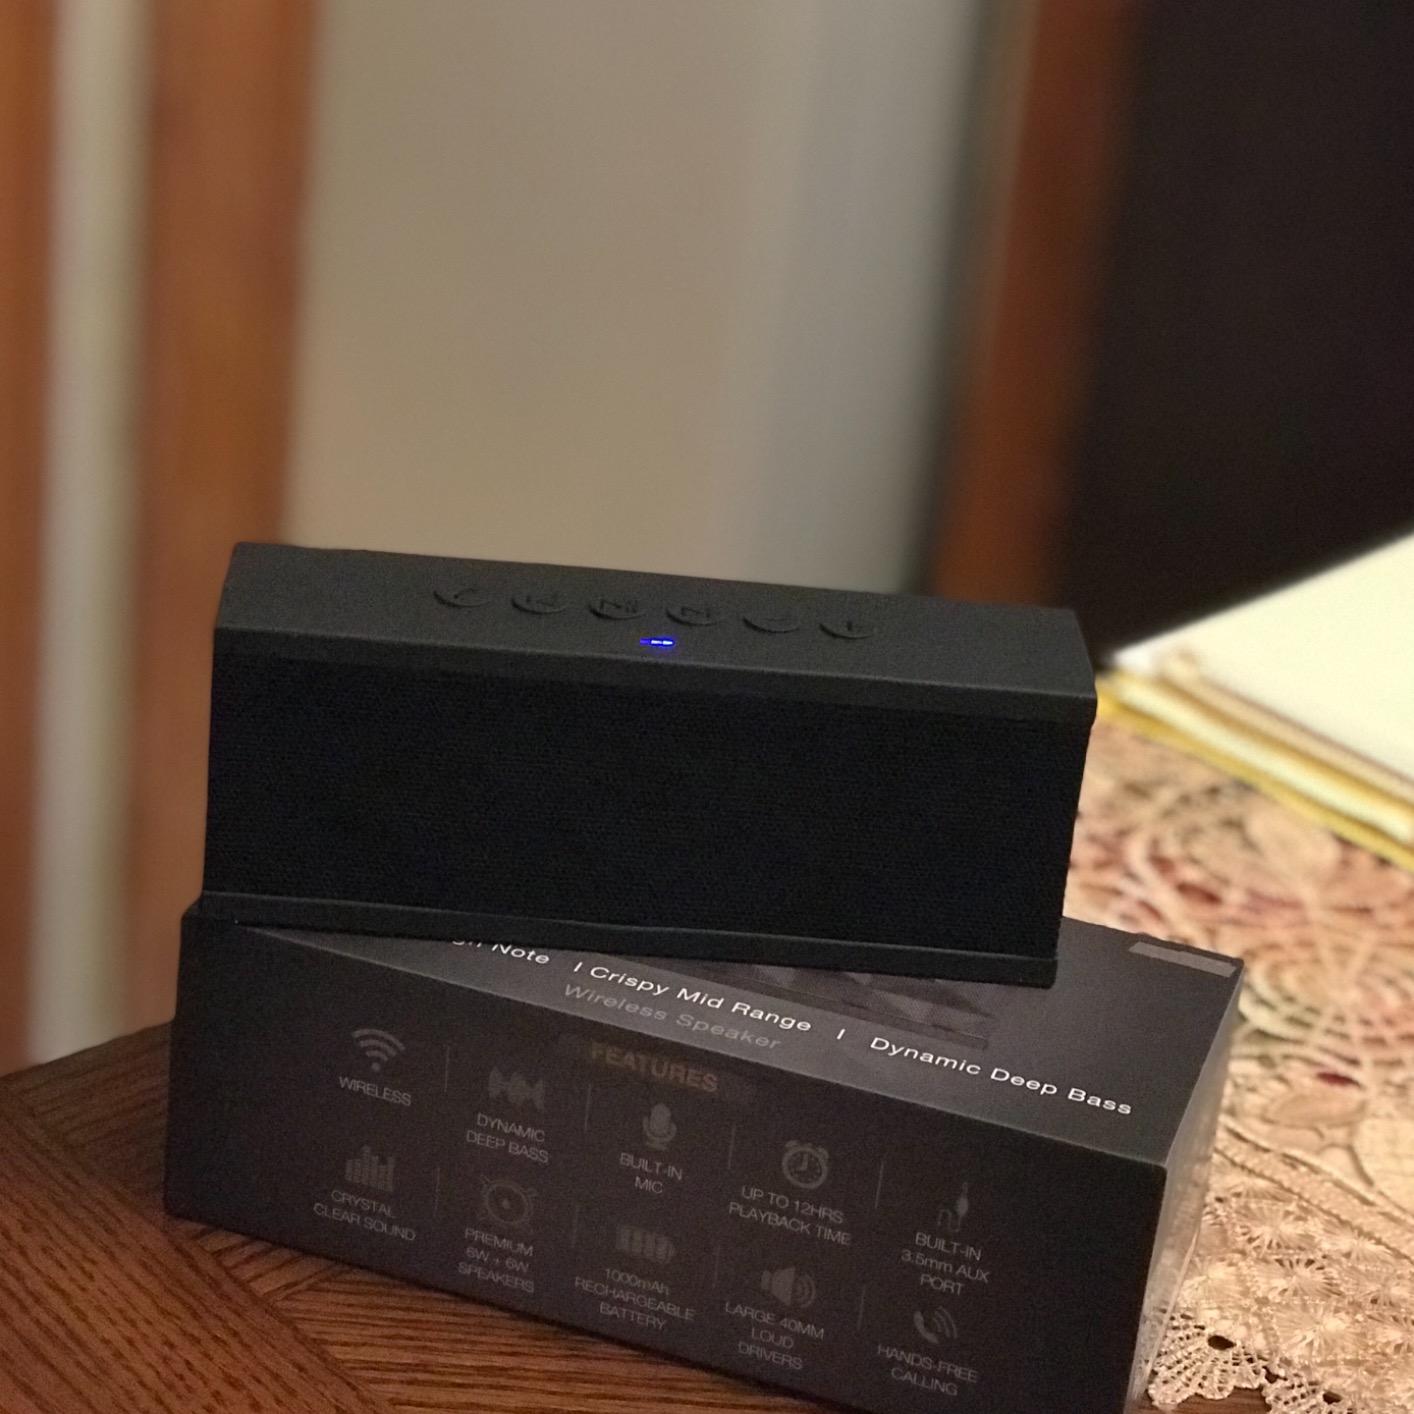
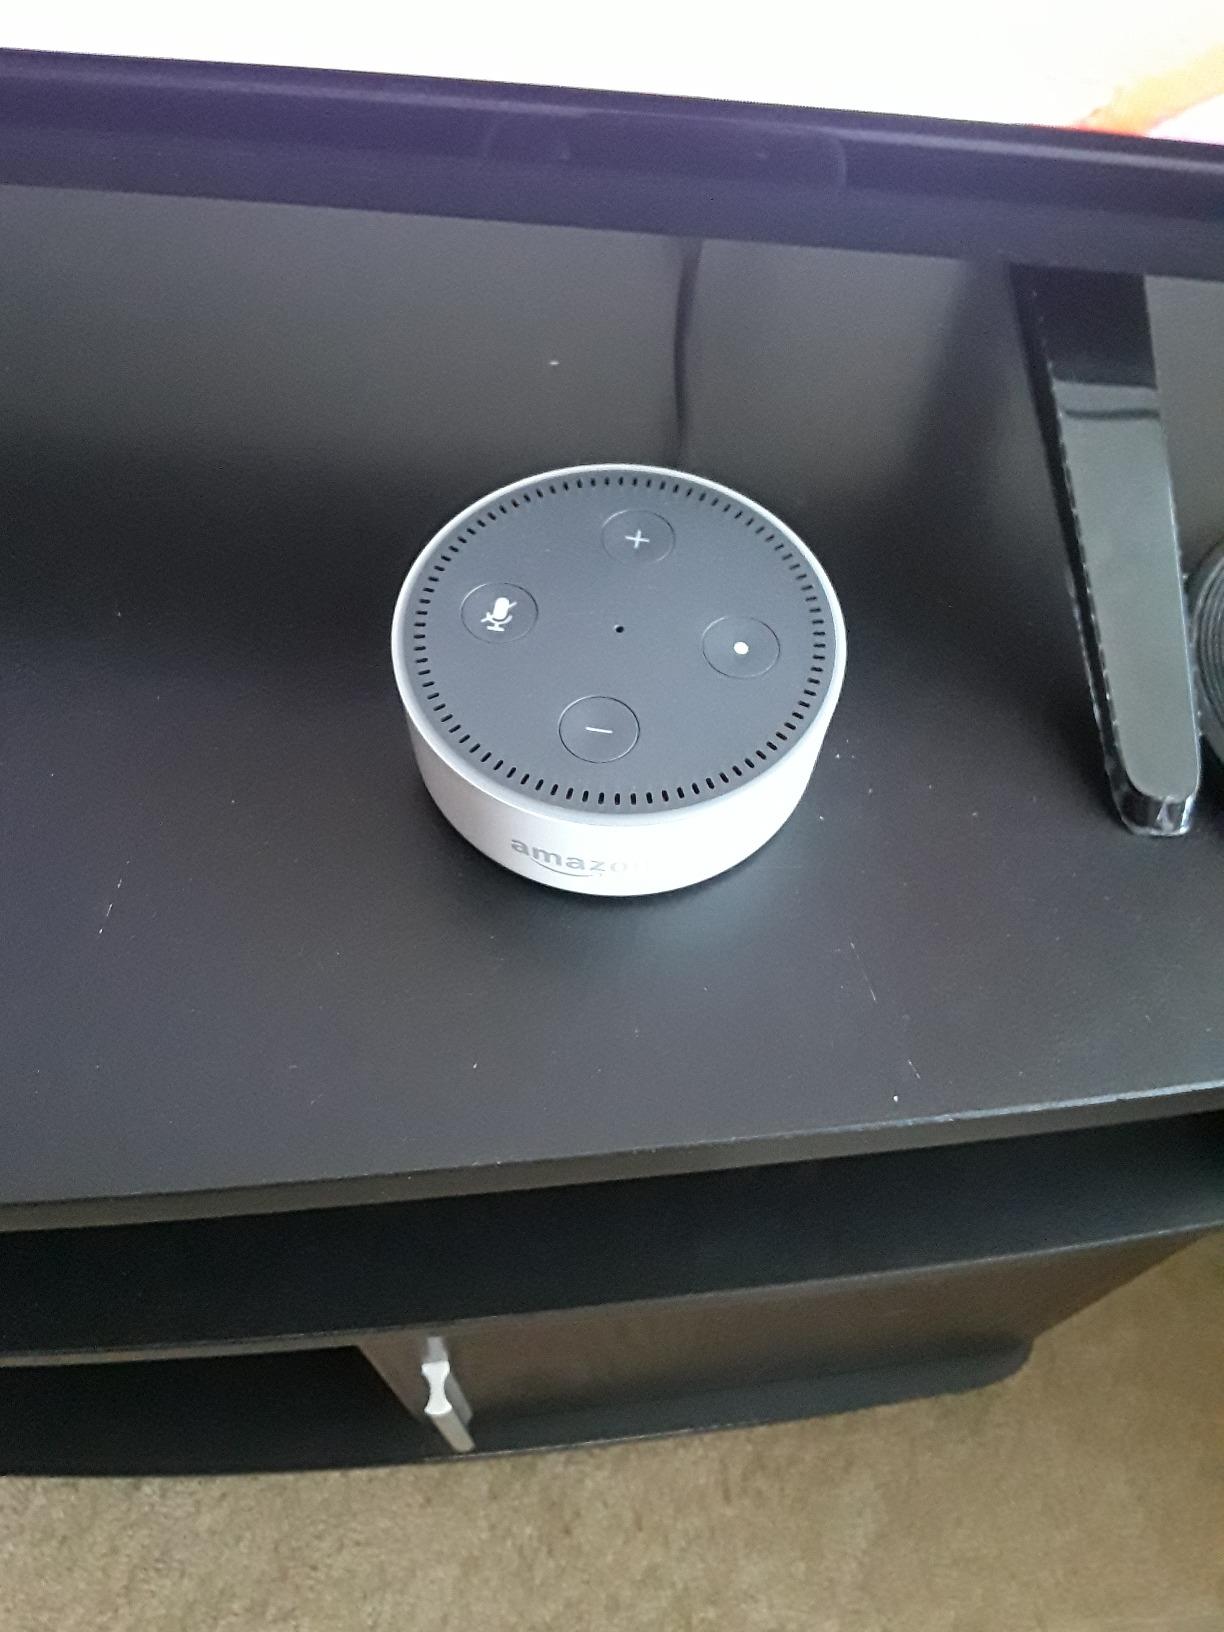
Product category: speaker
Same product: no